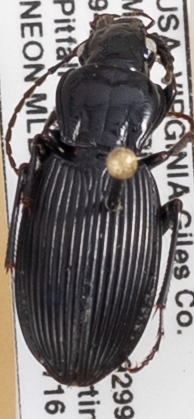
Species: Pterostichus lachrymosus
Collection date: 2019-07-16
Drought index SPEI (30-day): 0.274
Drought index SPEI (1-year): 2.09
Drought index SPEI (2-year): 2.09